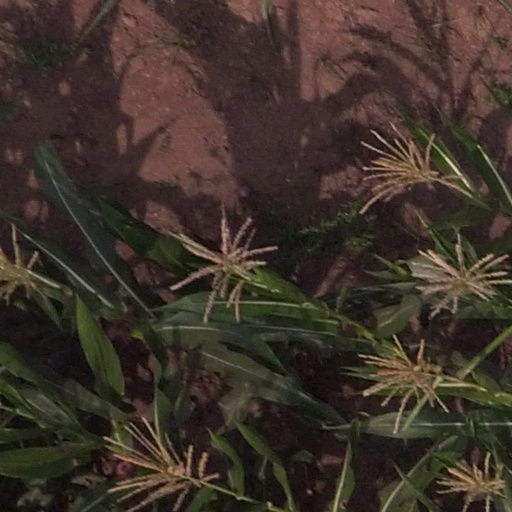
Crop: maize; corn